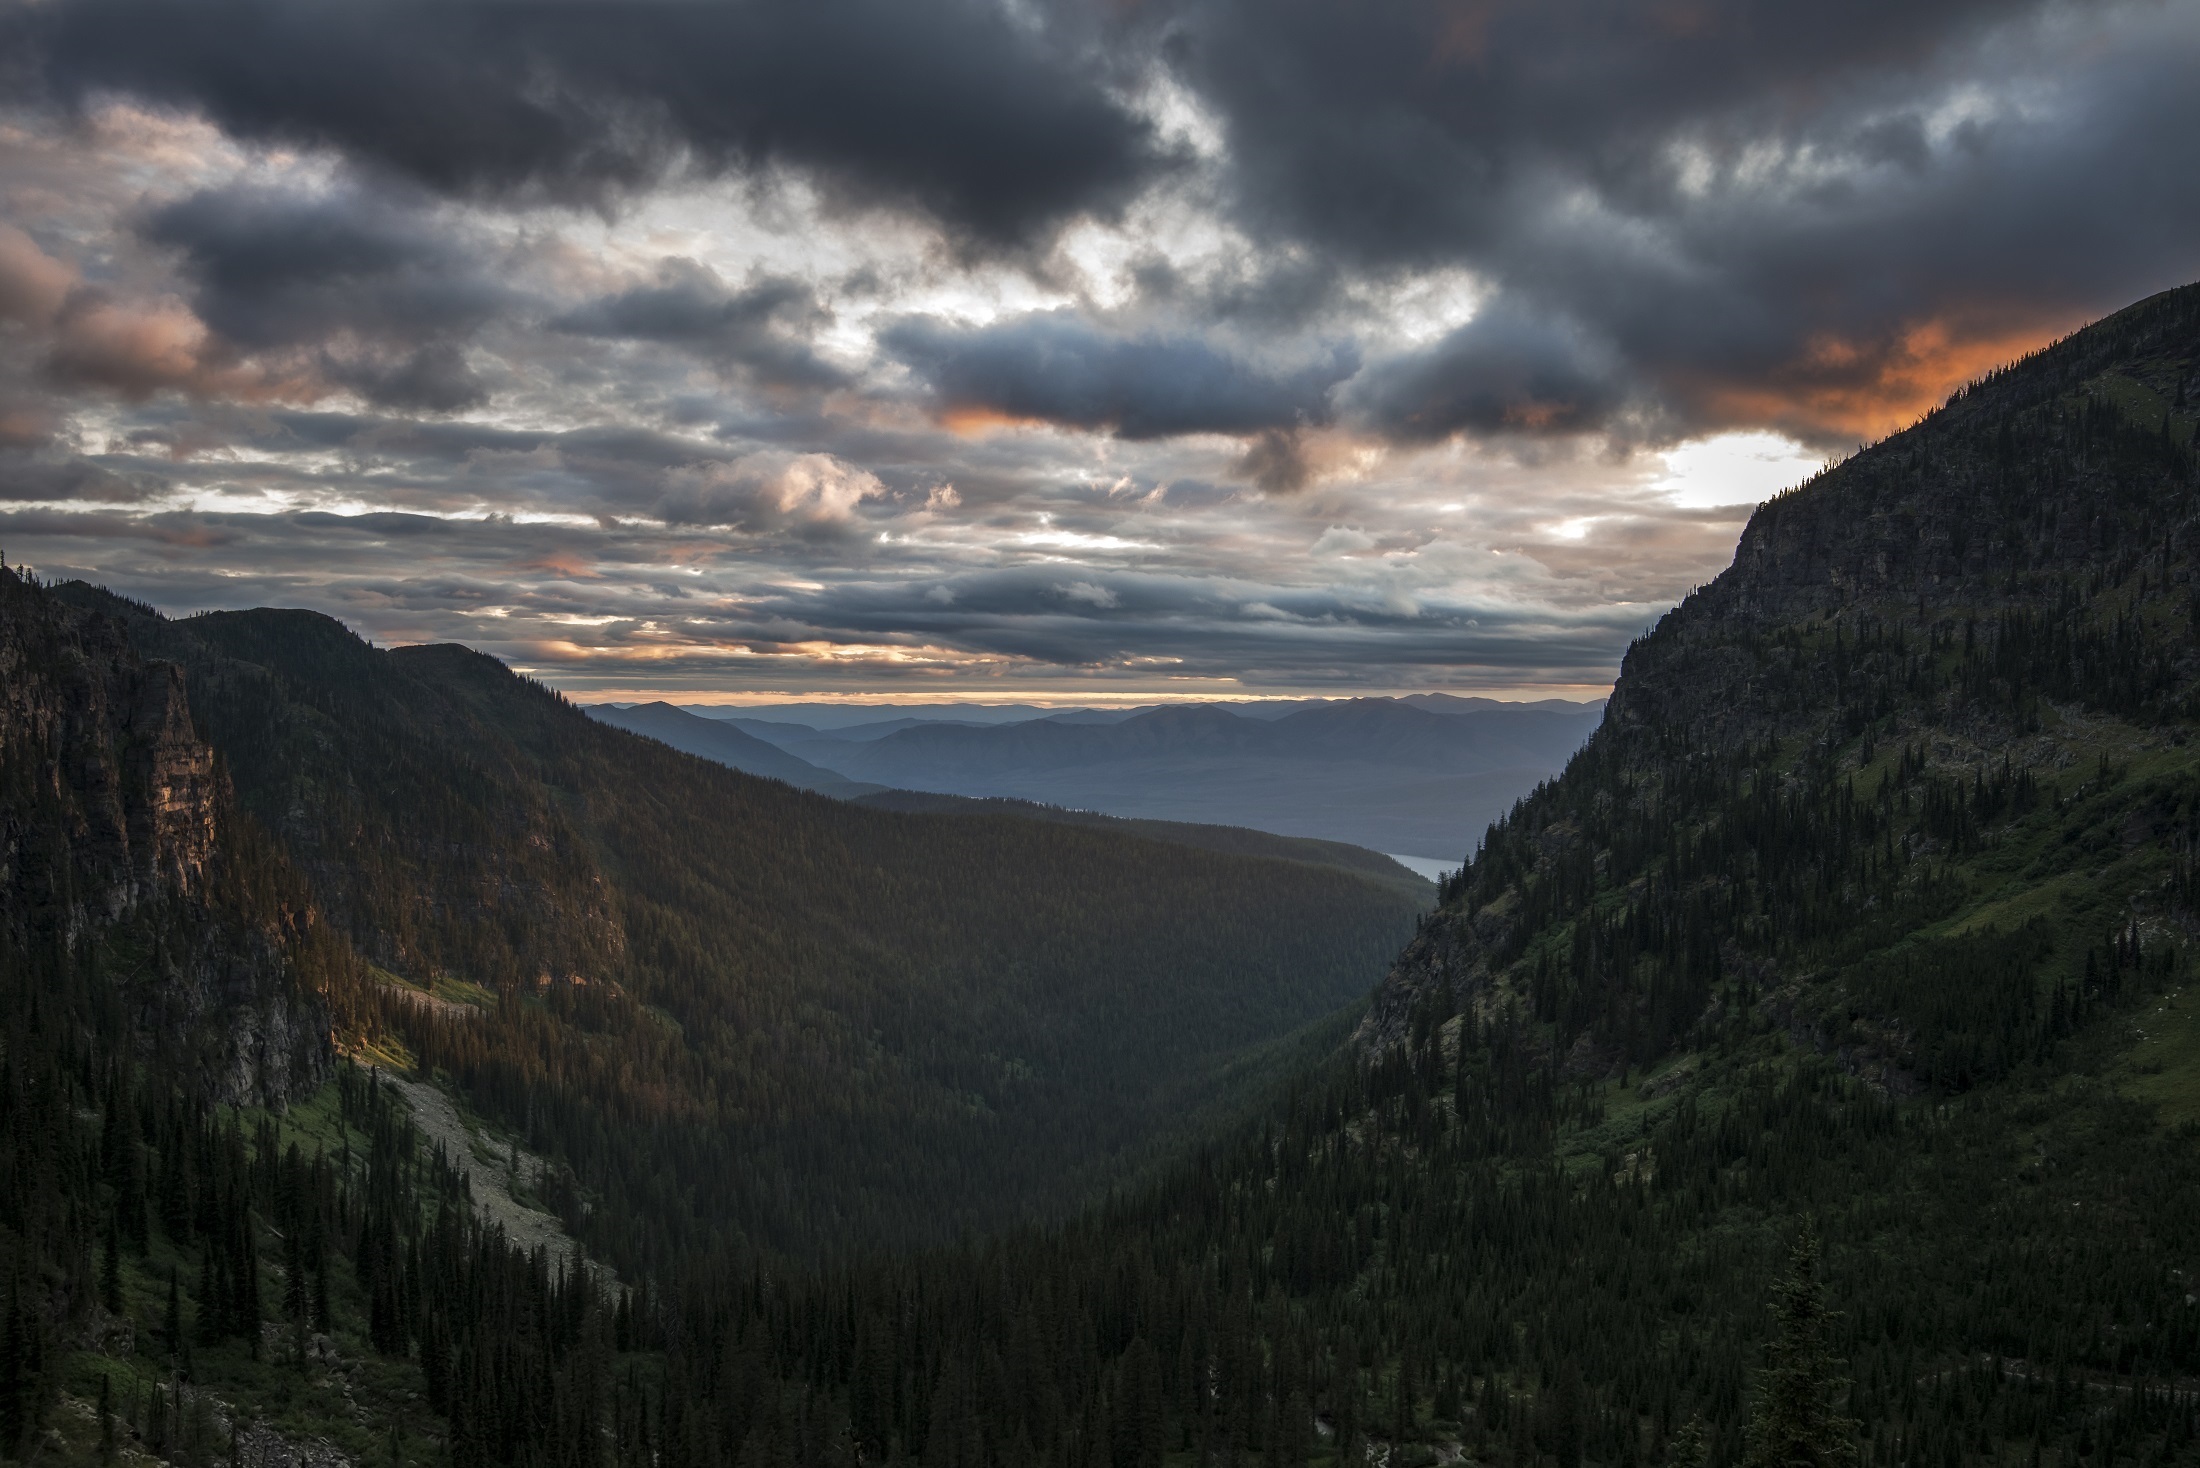
landscape, nature, wilderness, mountain, cloud, sky, sunrise, sunset, morning, hill, lake, valley, mountain range, scenic, fjord, highland, ridge, outdoors, clouds, plateau, fell, loch, landform, geographical feature, atmospheric phenomenon, mountainous landforms